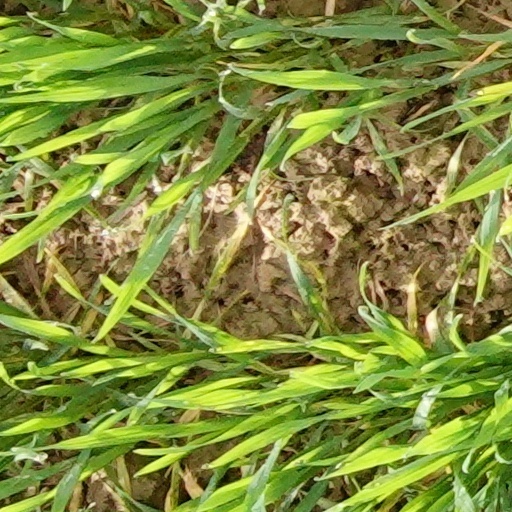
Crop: wheat